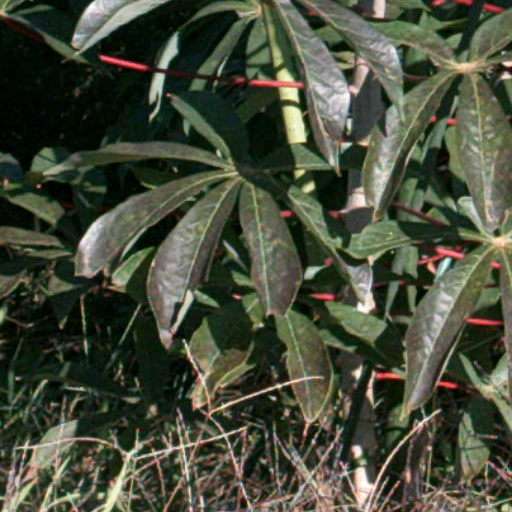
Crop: cassava